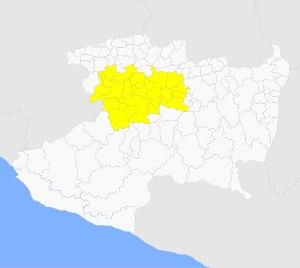
Les Purépechas sont un peuple amérindien originaire du Michoacán. A l'époque précolombienne postclassique, ils avaient fondé depuis leur capitale Tzintzuntzan le second plus vaste et plus puissant empire de Mésoamérique, derrière l'empire aztèque. Après la conquête espagnole, environ 70% sont restés dans leur zone d'origine, mais certains groupes ont migré, principalement vers les États mexicains limitrophes et la capitale mexicaine, ainsi qu'aux États-Unis.